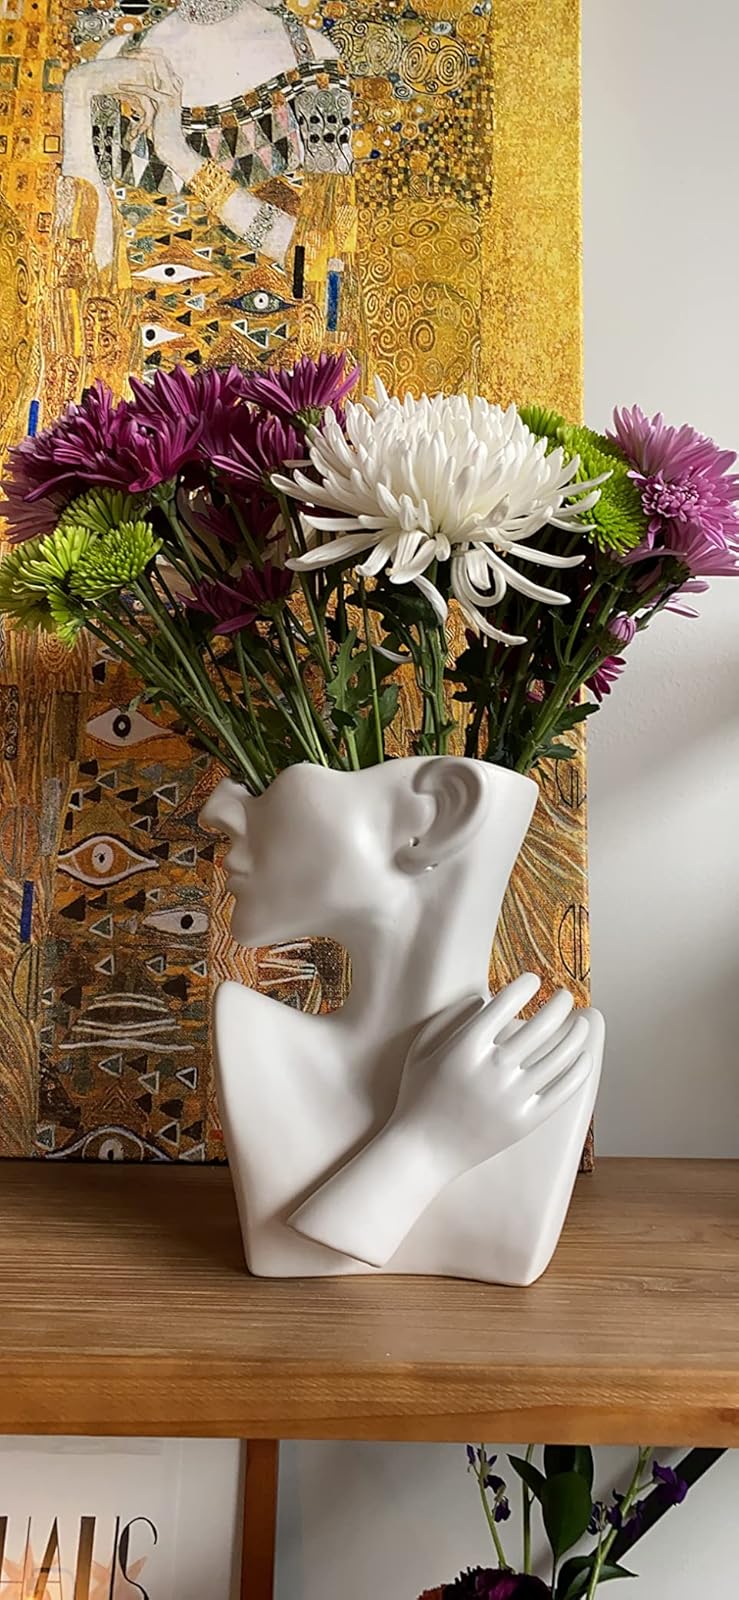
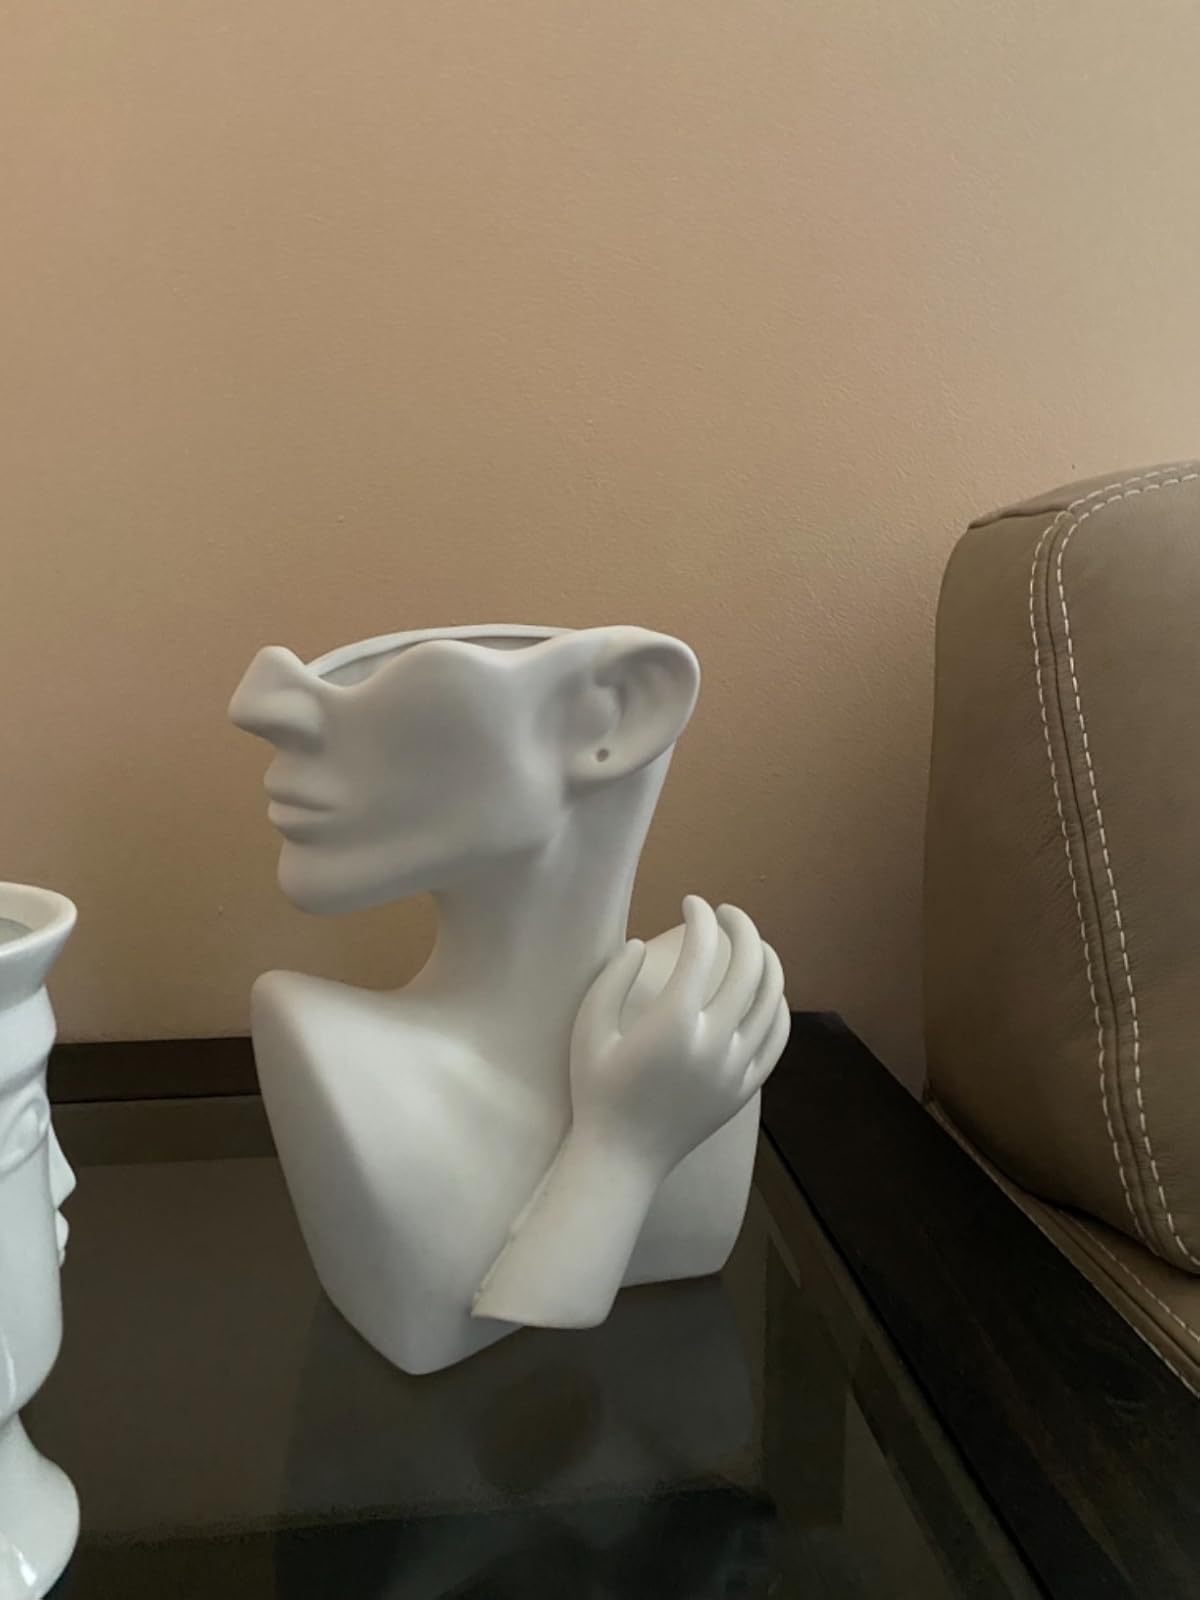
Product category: vase
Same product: yes